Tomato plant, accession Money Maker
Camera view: vertical (180 deg); turntable rotation: 90 degrees
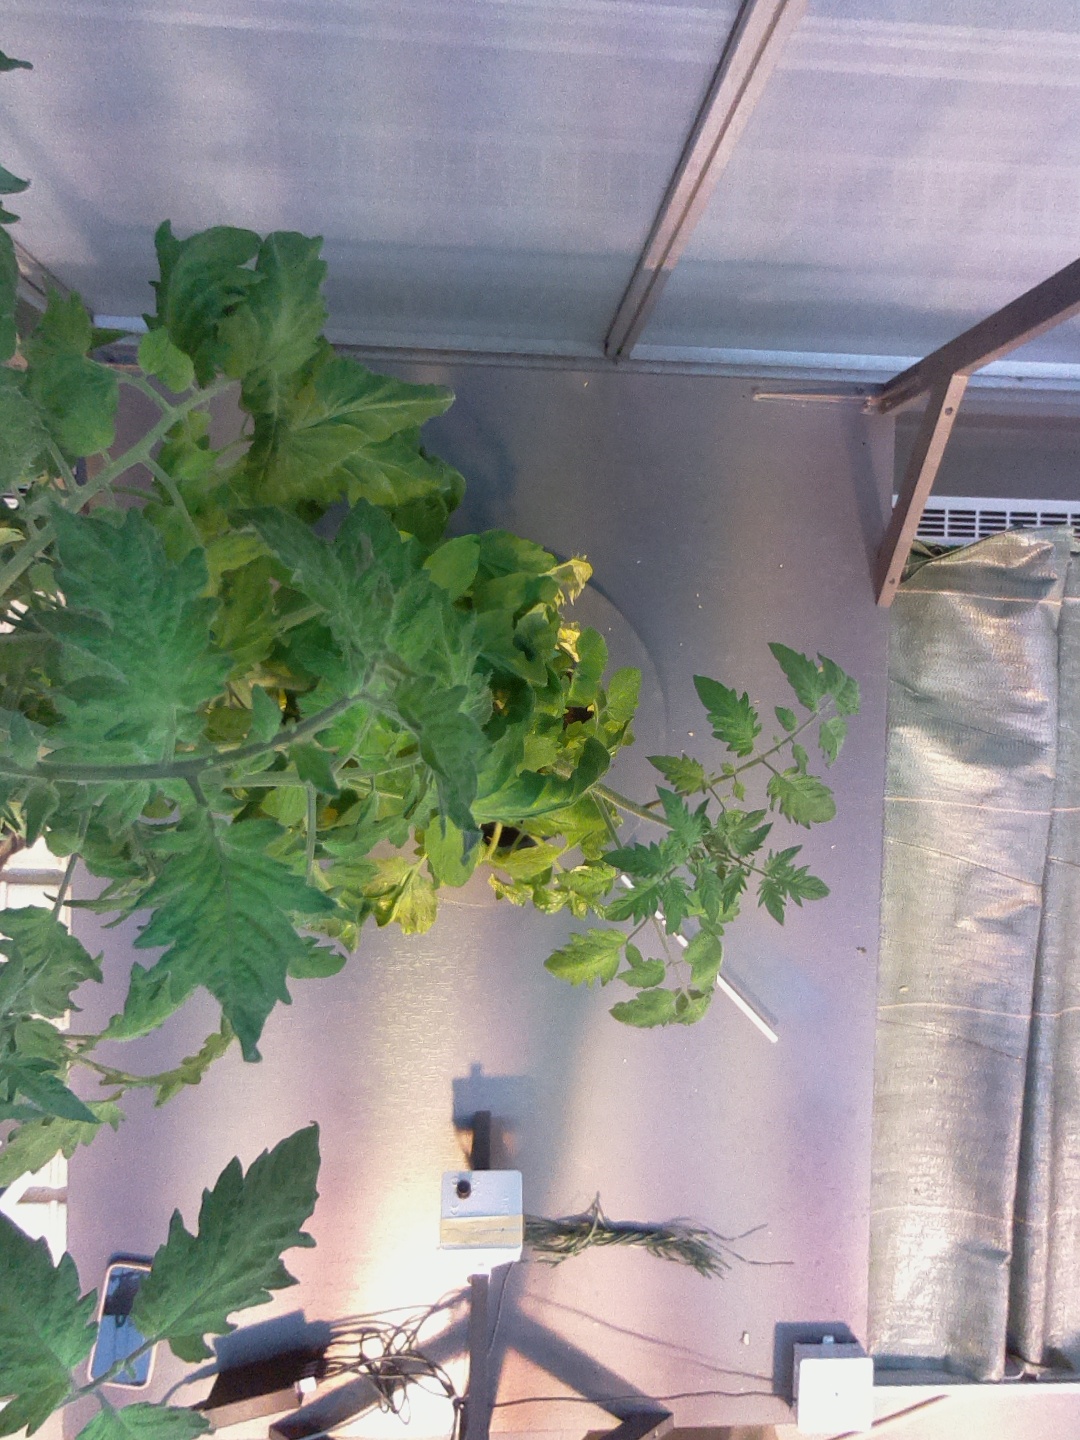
BBCH growth stage 70: Fruits at the main stem or branches visibles